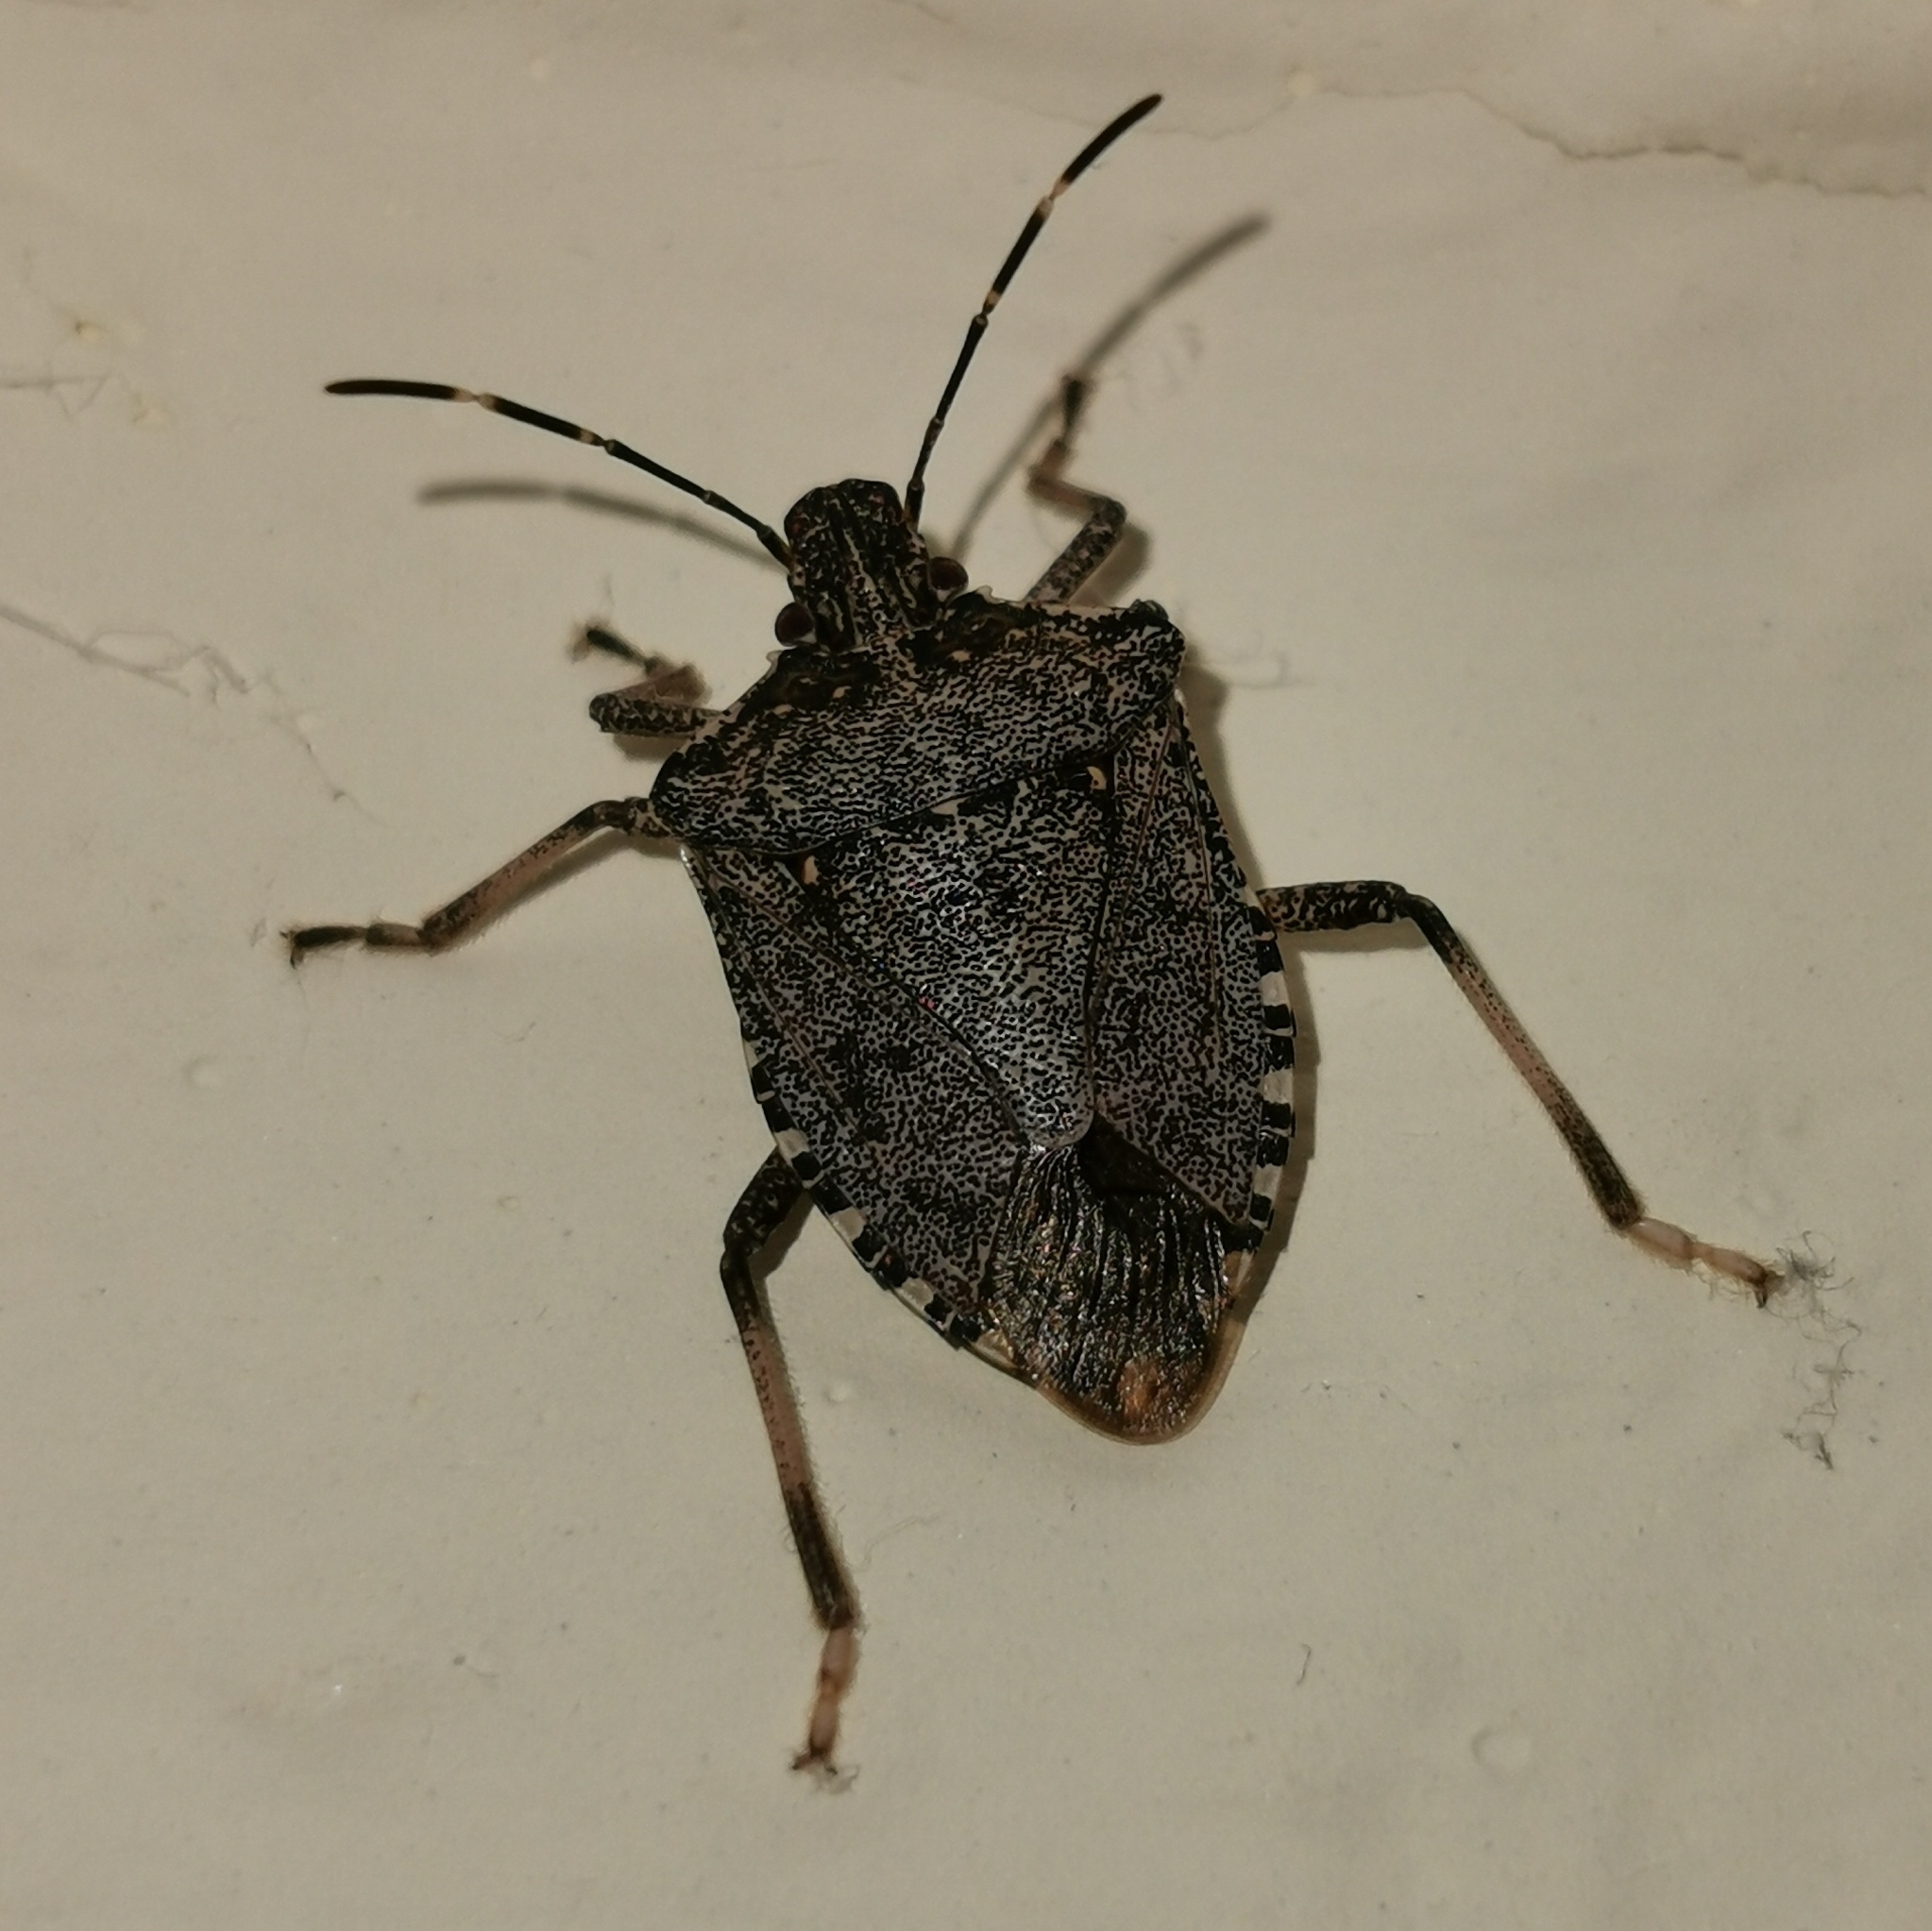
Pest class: stink_bug